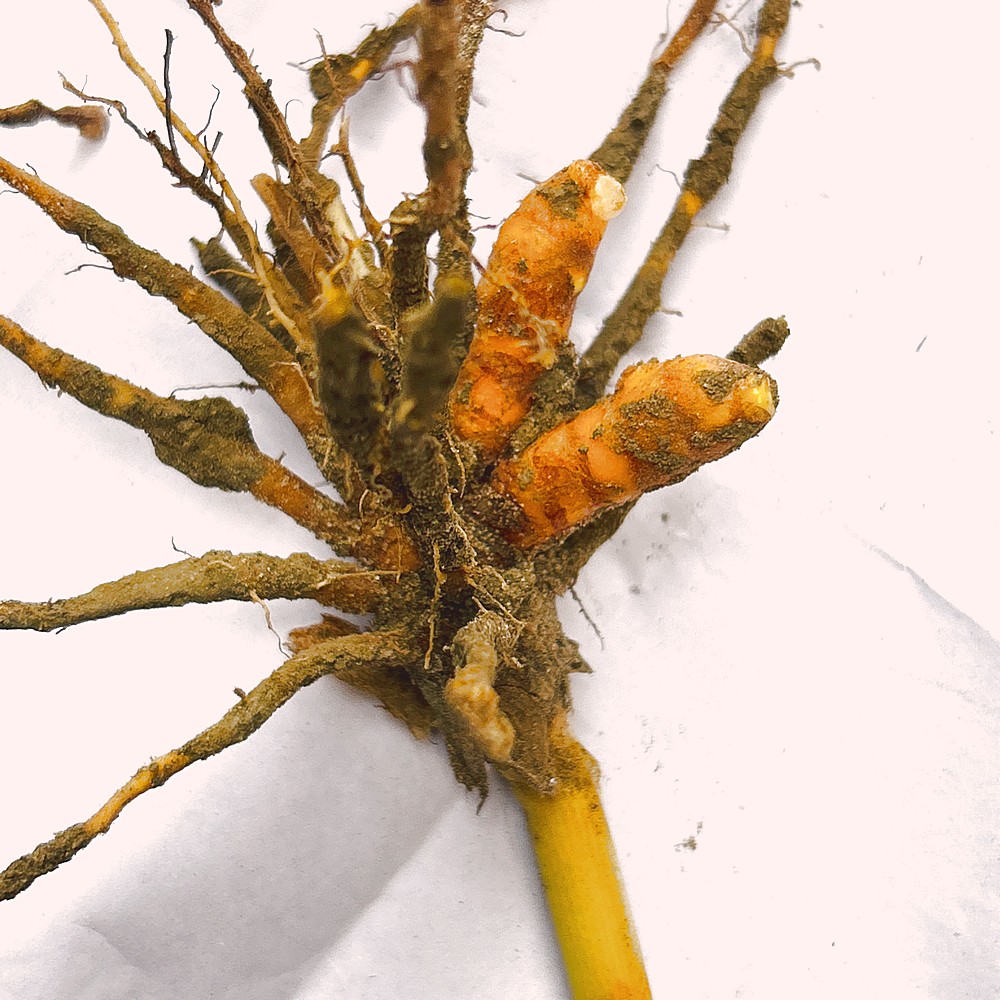
Label: Rhizome Healthy Root